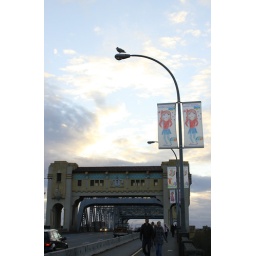
I always get nervous walking under birds that are perched above me.